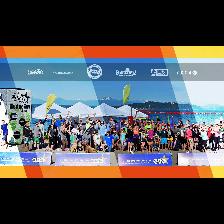
Label: Human